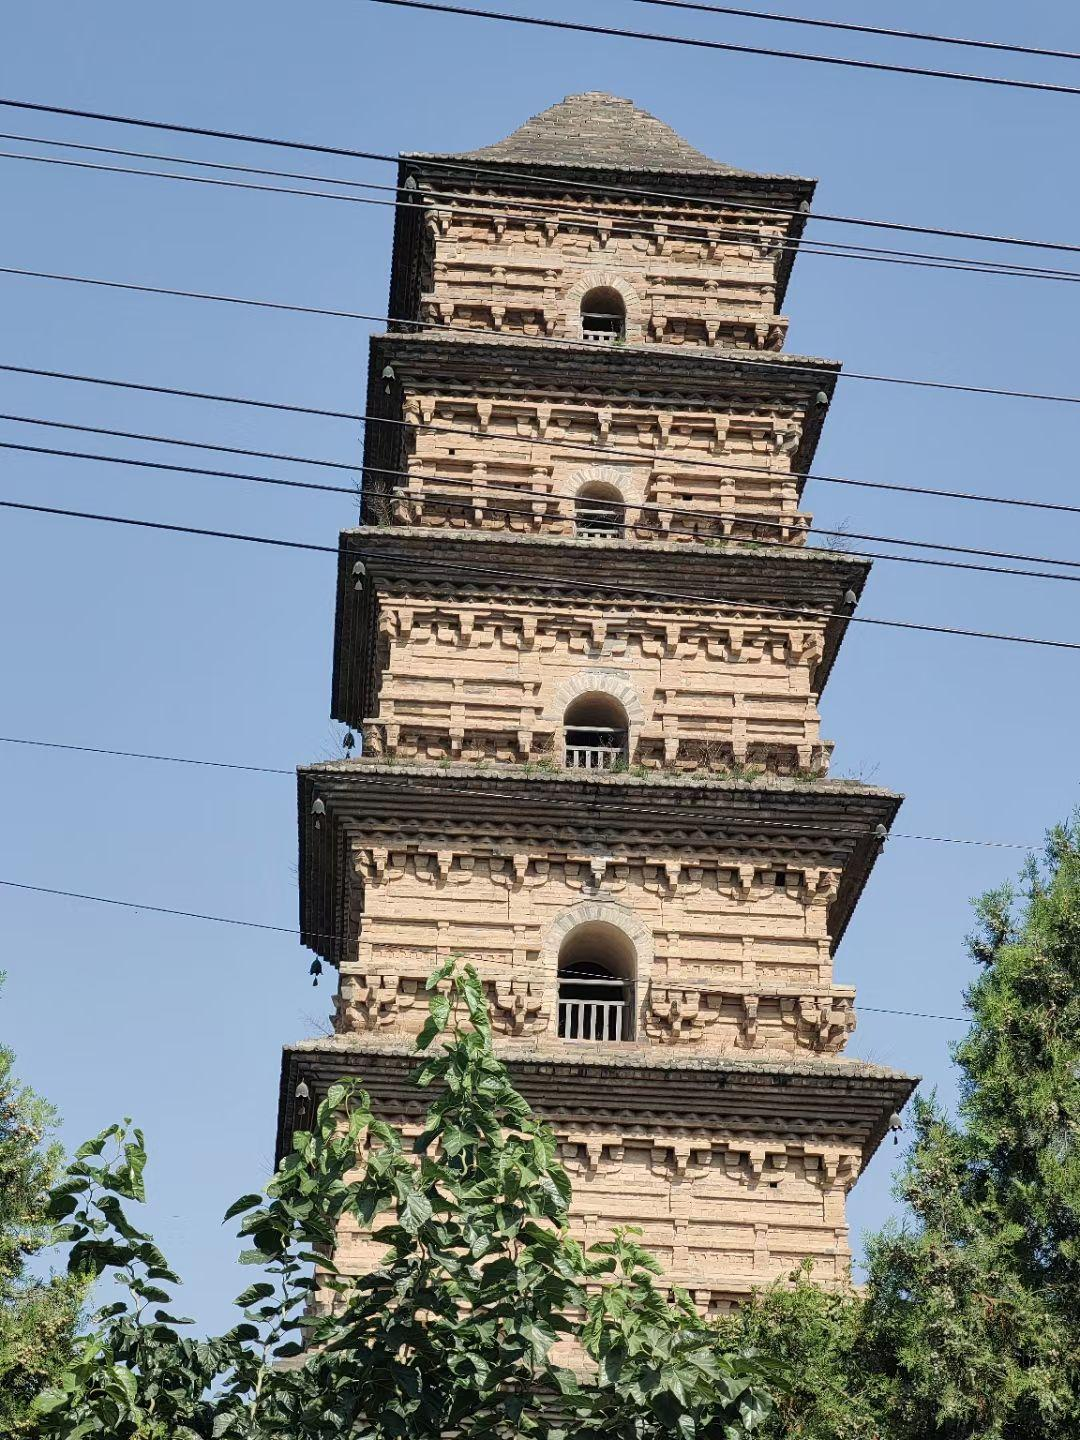
地标名称：香积寺塔
所在城市：咸阳市·礼泉县